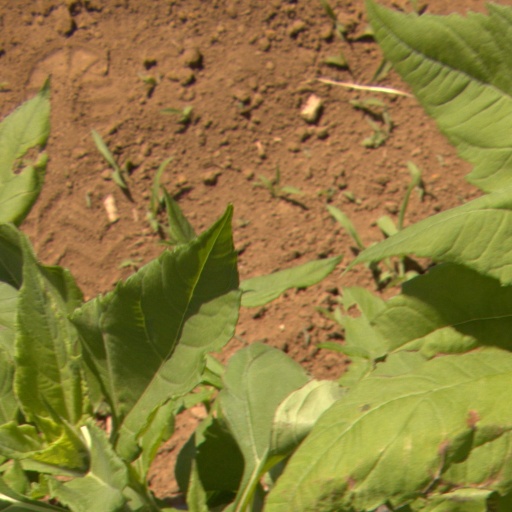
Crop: Jerusalem artichoke